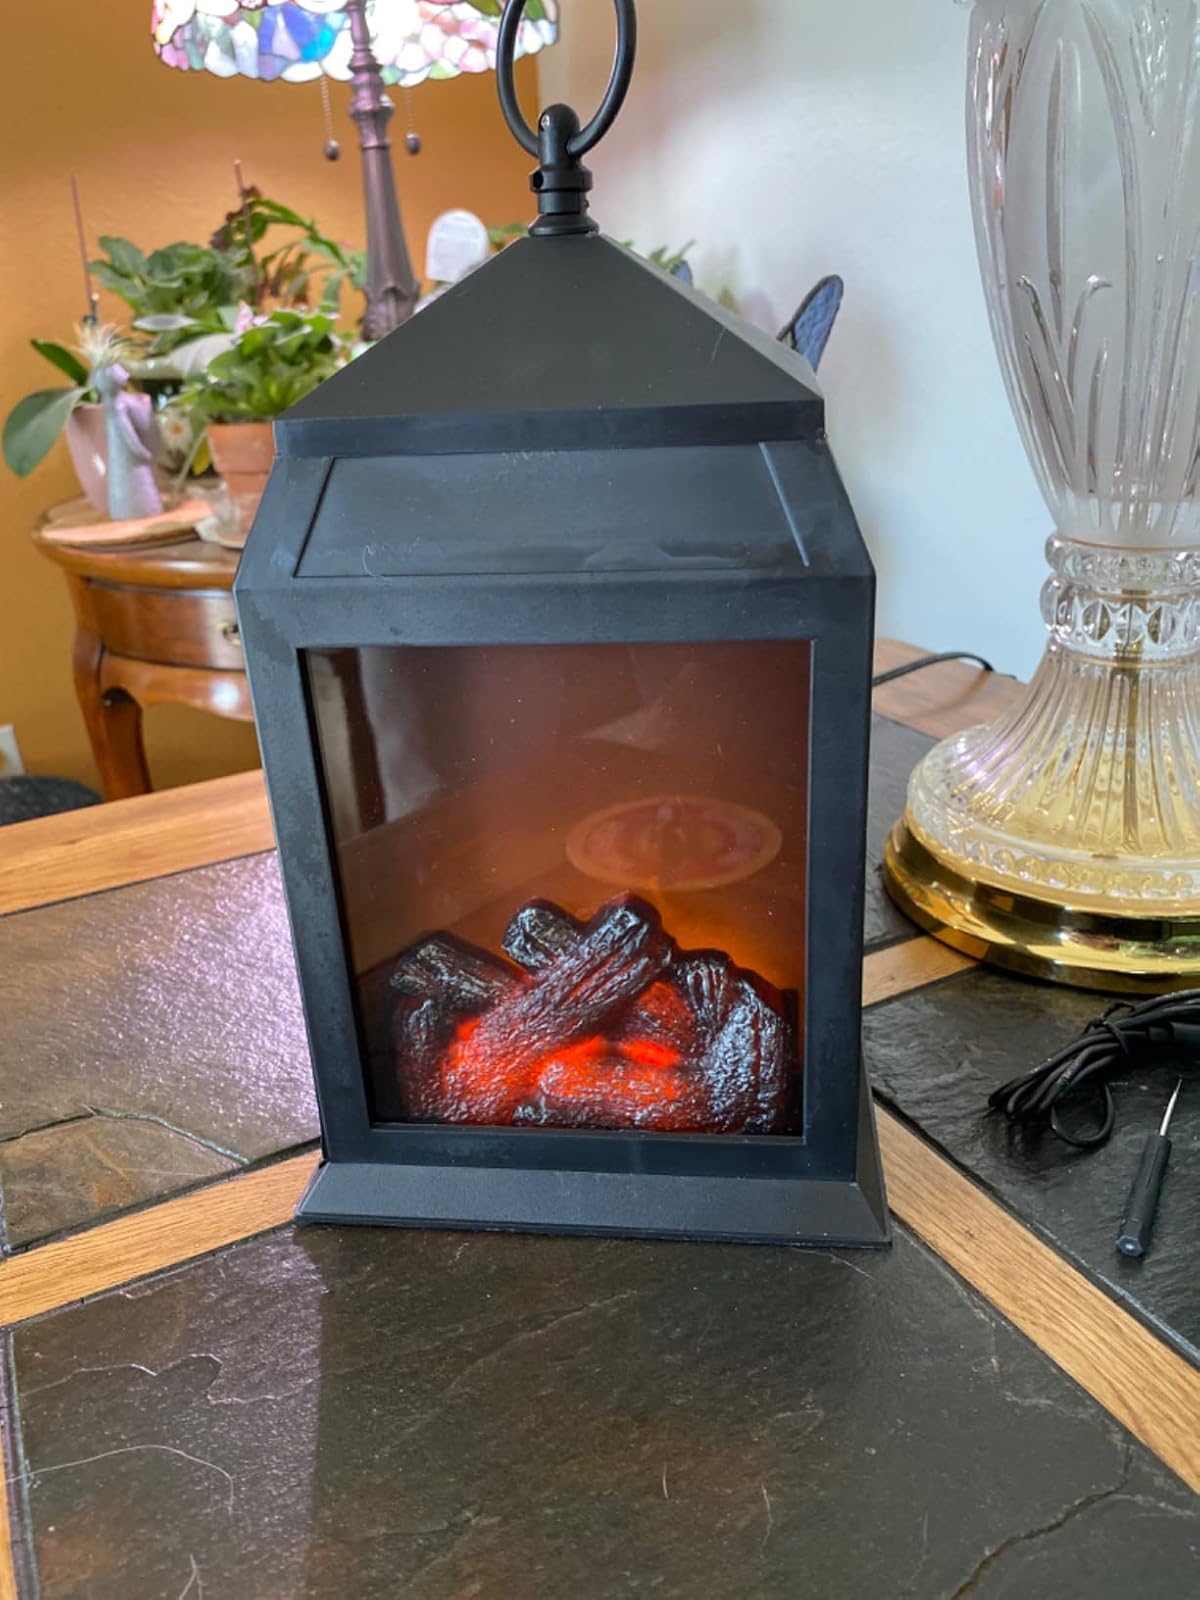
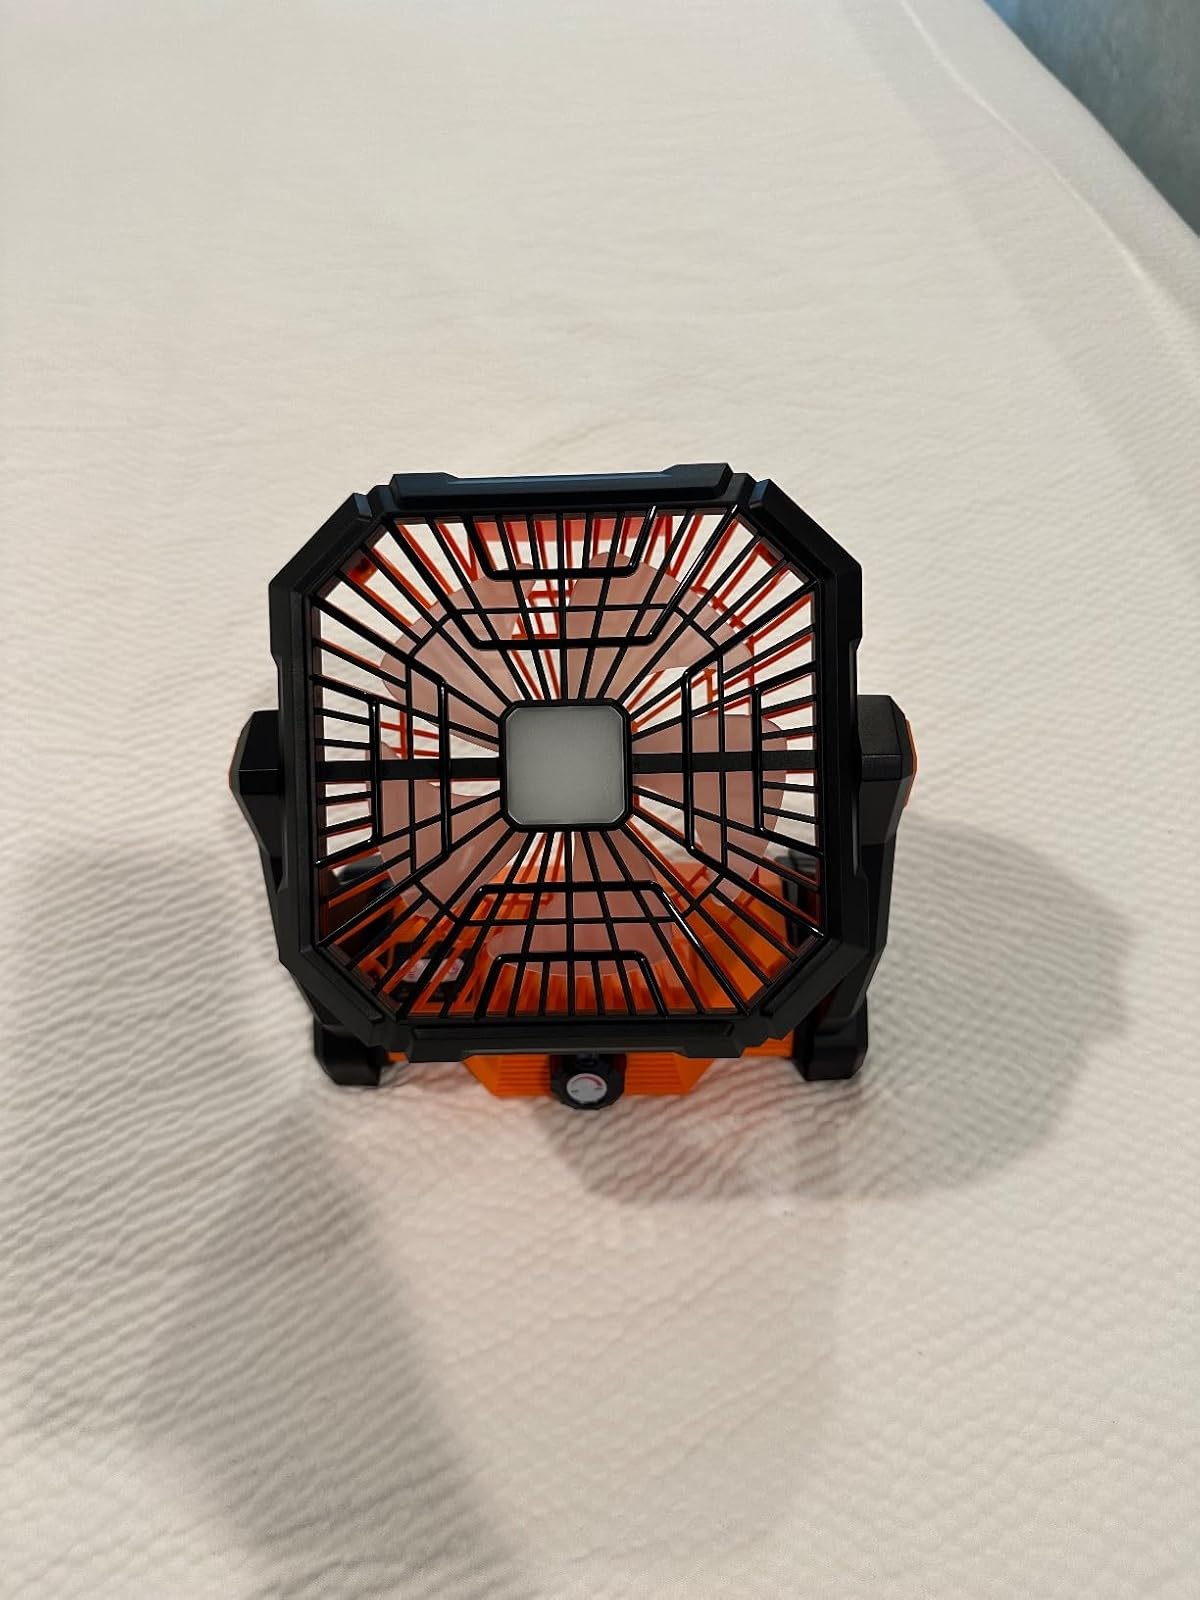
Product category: lantern
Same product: no